Answer in natural language. Is round glass top table (marked A) in front of Television (marked B)? Choose between the following options: yes or no
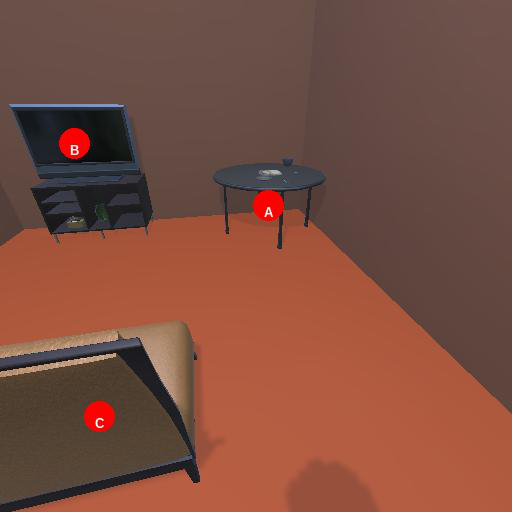
<answer>yes</answer>